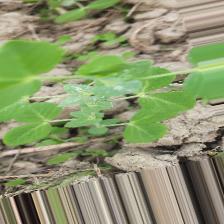
Label: Powdery Mildew